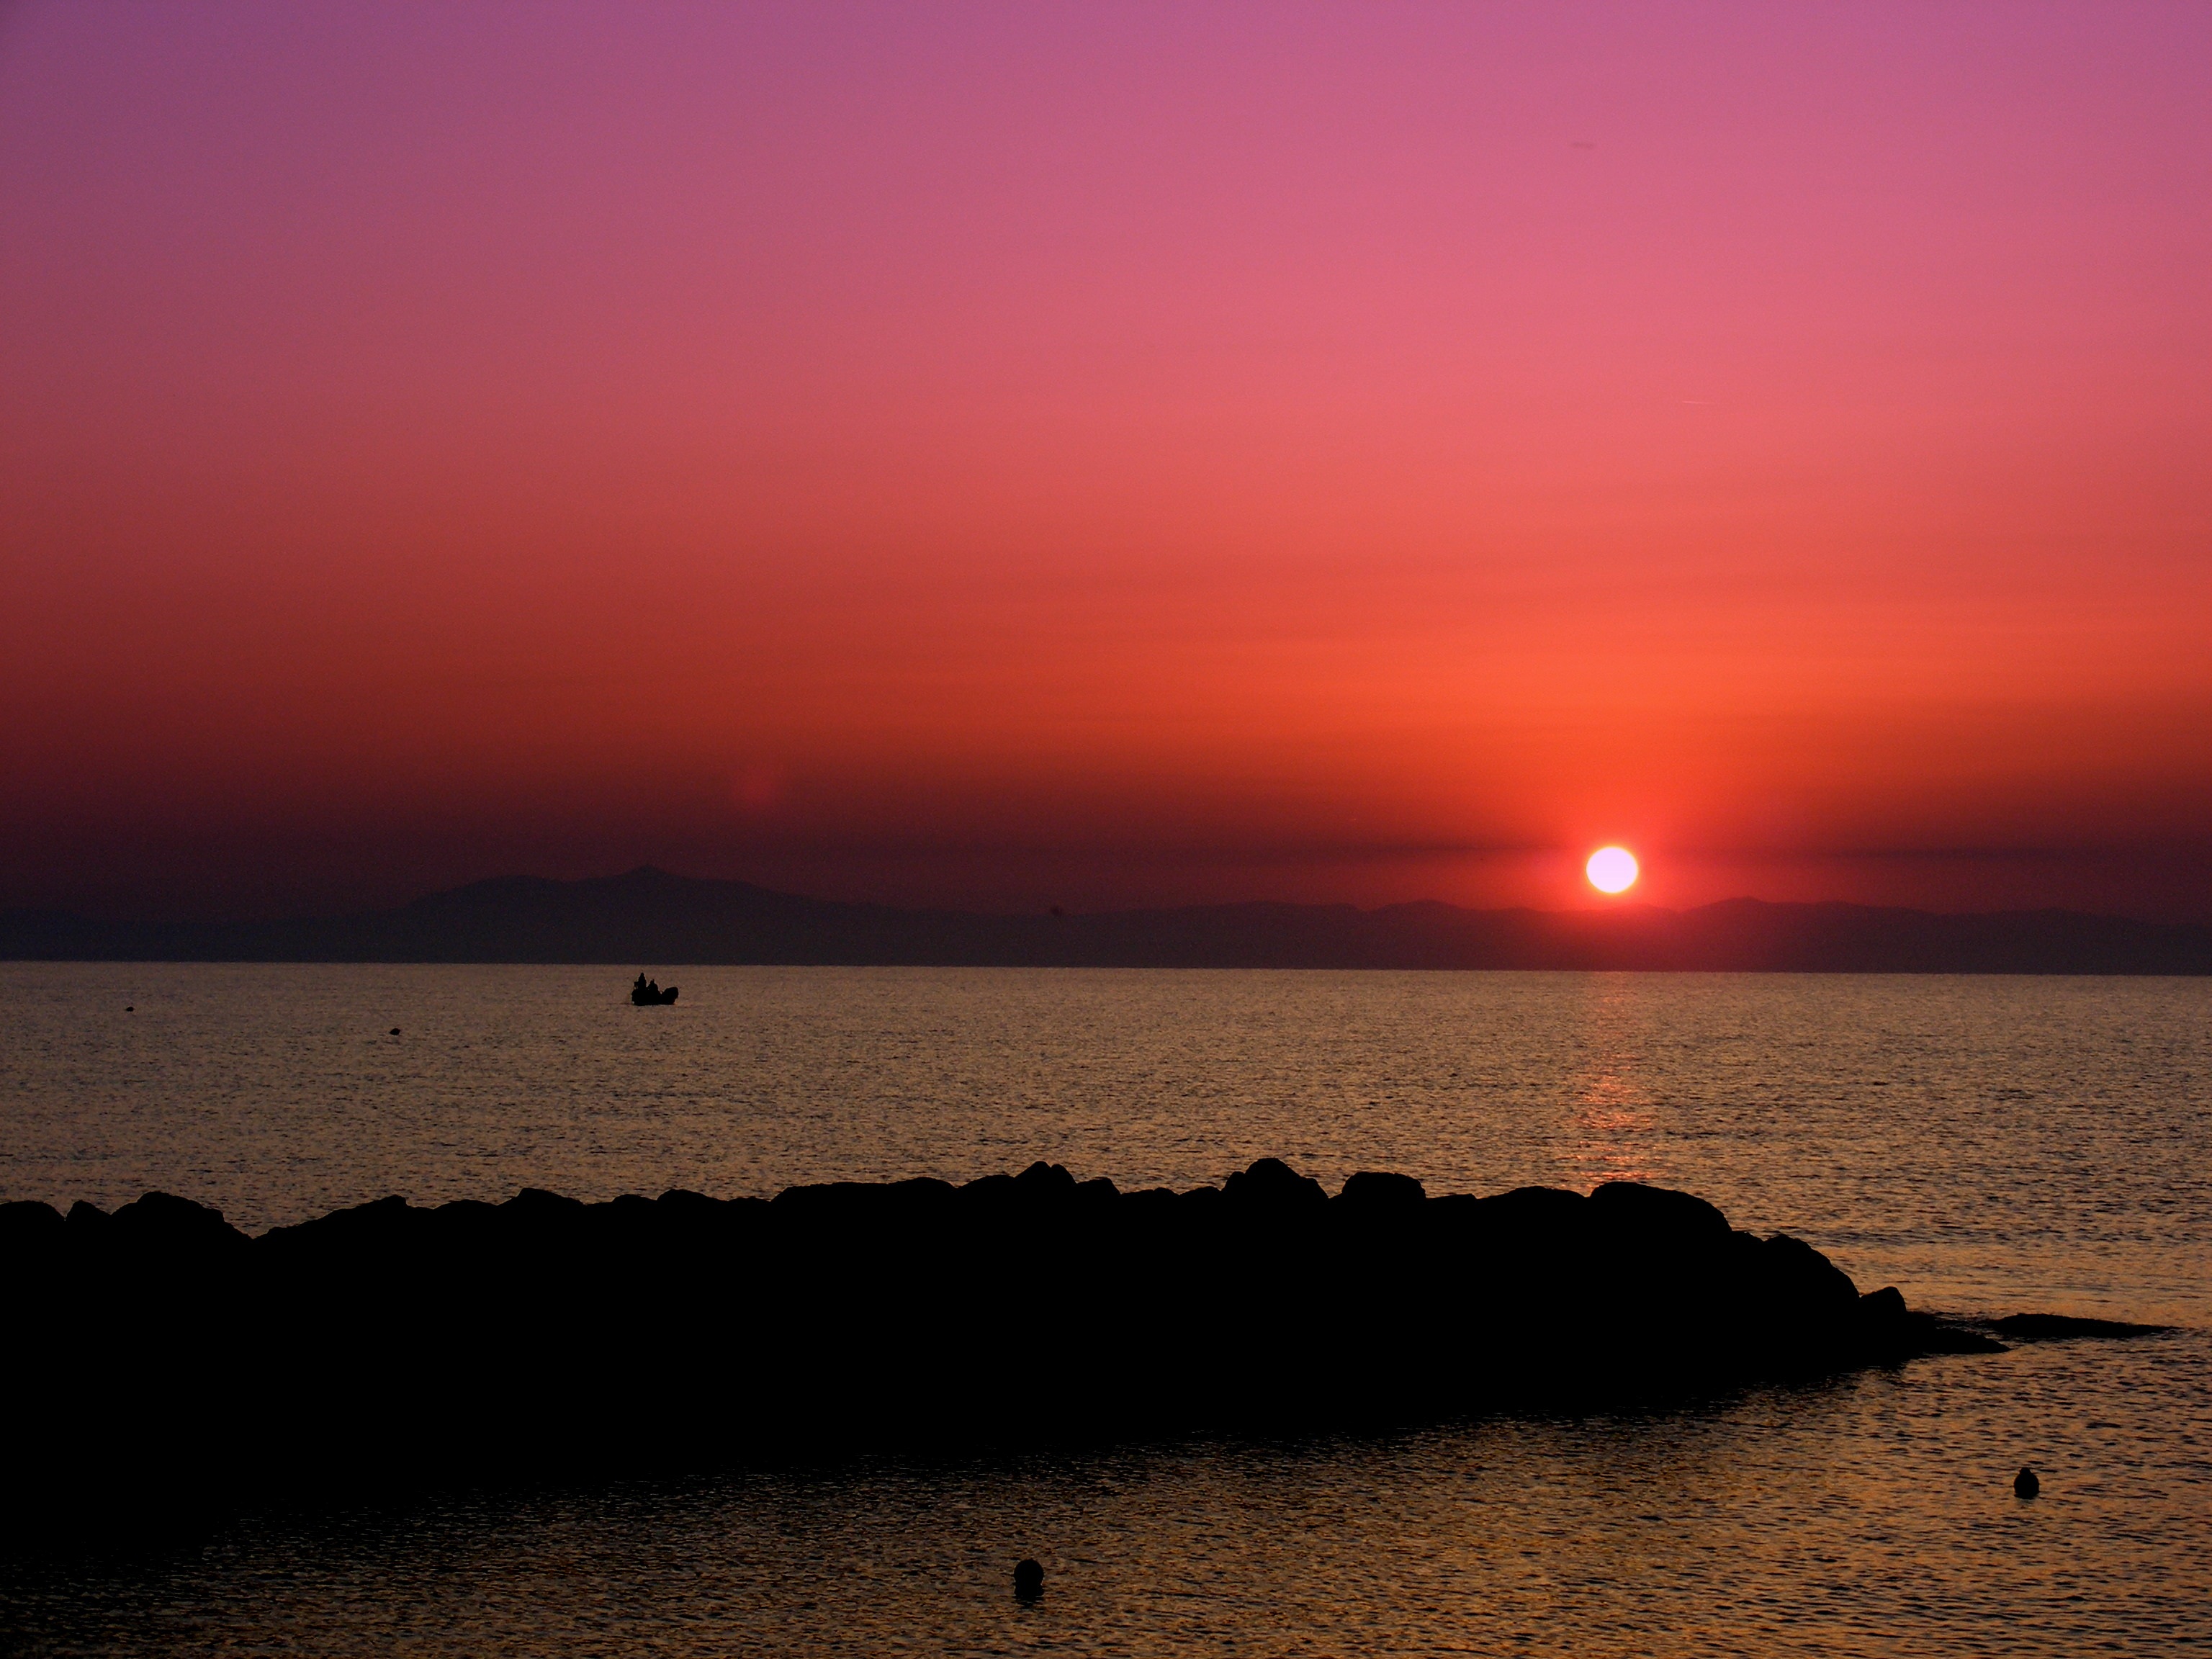
beach, sea, coast, ocean, horizon, cloud, sky, sun, sunrise, sunset, morning, shore, wave, dawn, dusk, evening, red, bay, body of water, birds, waves, great, east, afterglow, wind wave